Emeric, King of Hungary

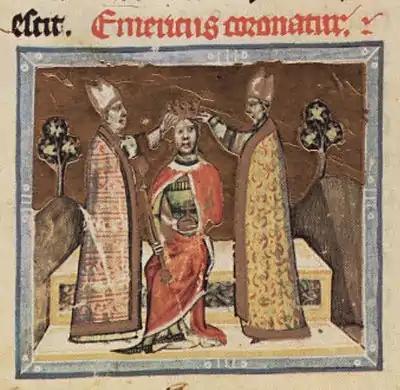
The coronation of Emeric from the "Illuminated Chronicle"

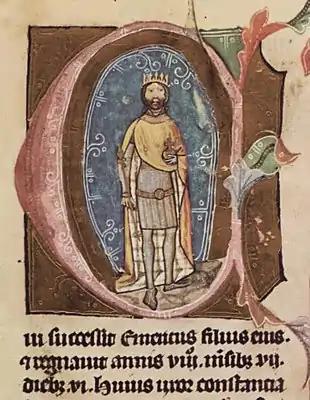
King Emeric in a royal regalia as depicted in the Chronicon Pictum

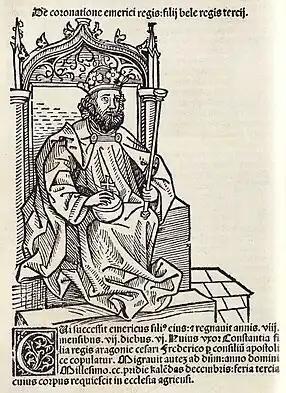
King Emeric as depicted in the "Chronica Hungarorum"

Emeric succeeded his father, who died on 23 April 1196. Béla III had bequeathed estates and money to Emeric's younger brother, Andrew, under the condition that Andrew should lead a crusade to the Holy Land. Instead, Andrew turned against Emeric, demanding a separate duchy for himself in 1197. Leopold VI, Duke of Austria, intervened on behalf of Andrew, and at the end of the year, their combined forces routed Emeric's troops at Mački, Slavonia. In early 1198, Emeric was forced to make Andrew Duke of Croatia and Dalmatia as an appanage.